Togg T10X

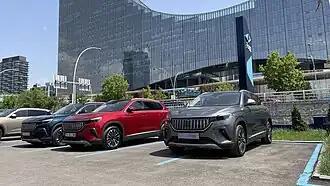
Different color options for the Togg T10X

The T10X is offered in two powertrain configurations, namely an electric motor on the rear axle providing rear-wheel drive (RWD) or dual electric motors on the front and rear axles offering all-wheel drive (AWD). The rear-wheel drive (RWD) configuration with an electric motor delivers and of torque, enabling 0– in 7.6 seconds. For its part, the configuration in all-wheel drive (AWD) with two electric motors develops a power of and of torque allowing to perform the 0– in 4.8seconds.